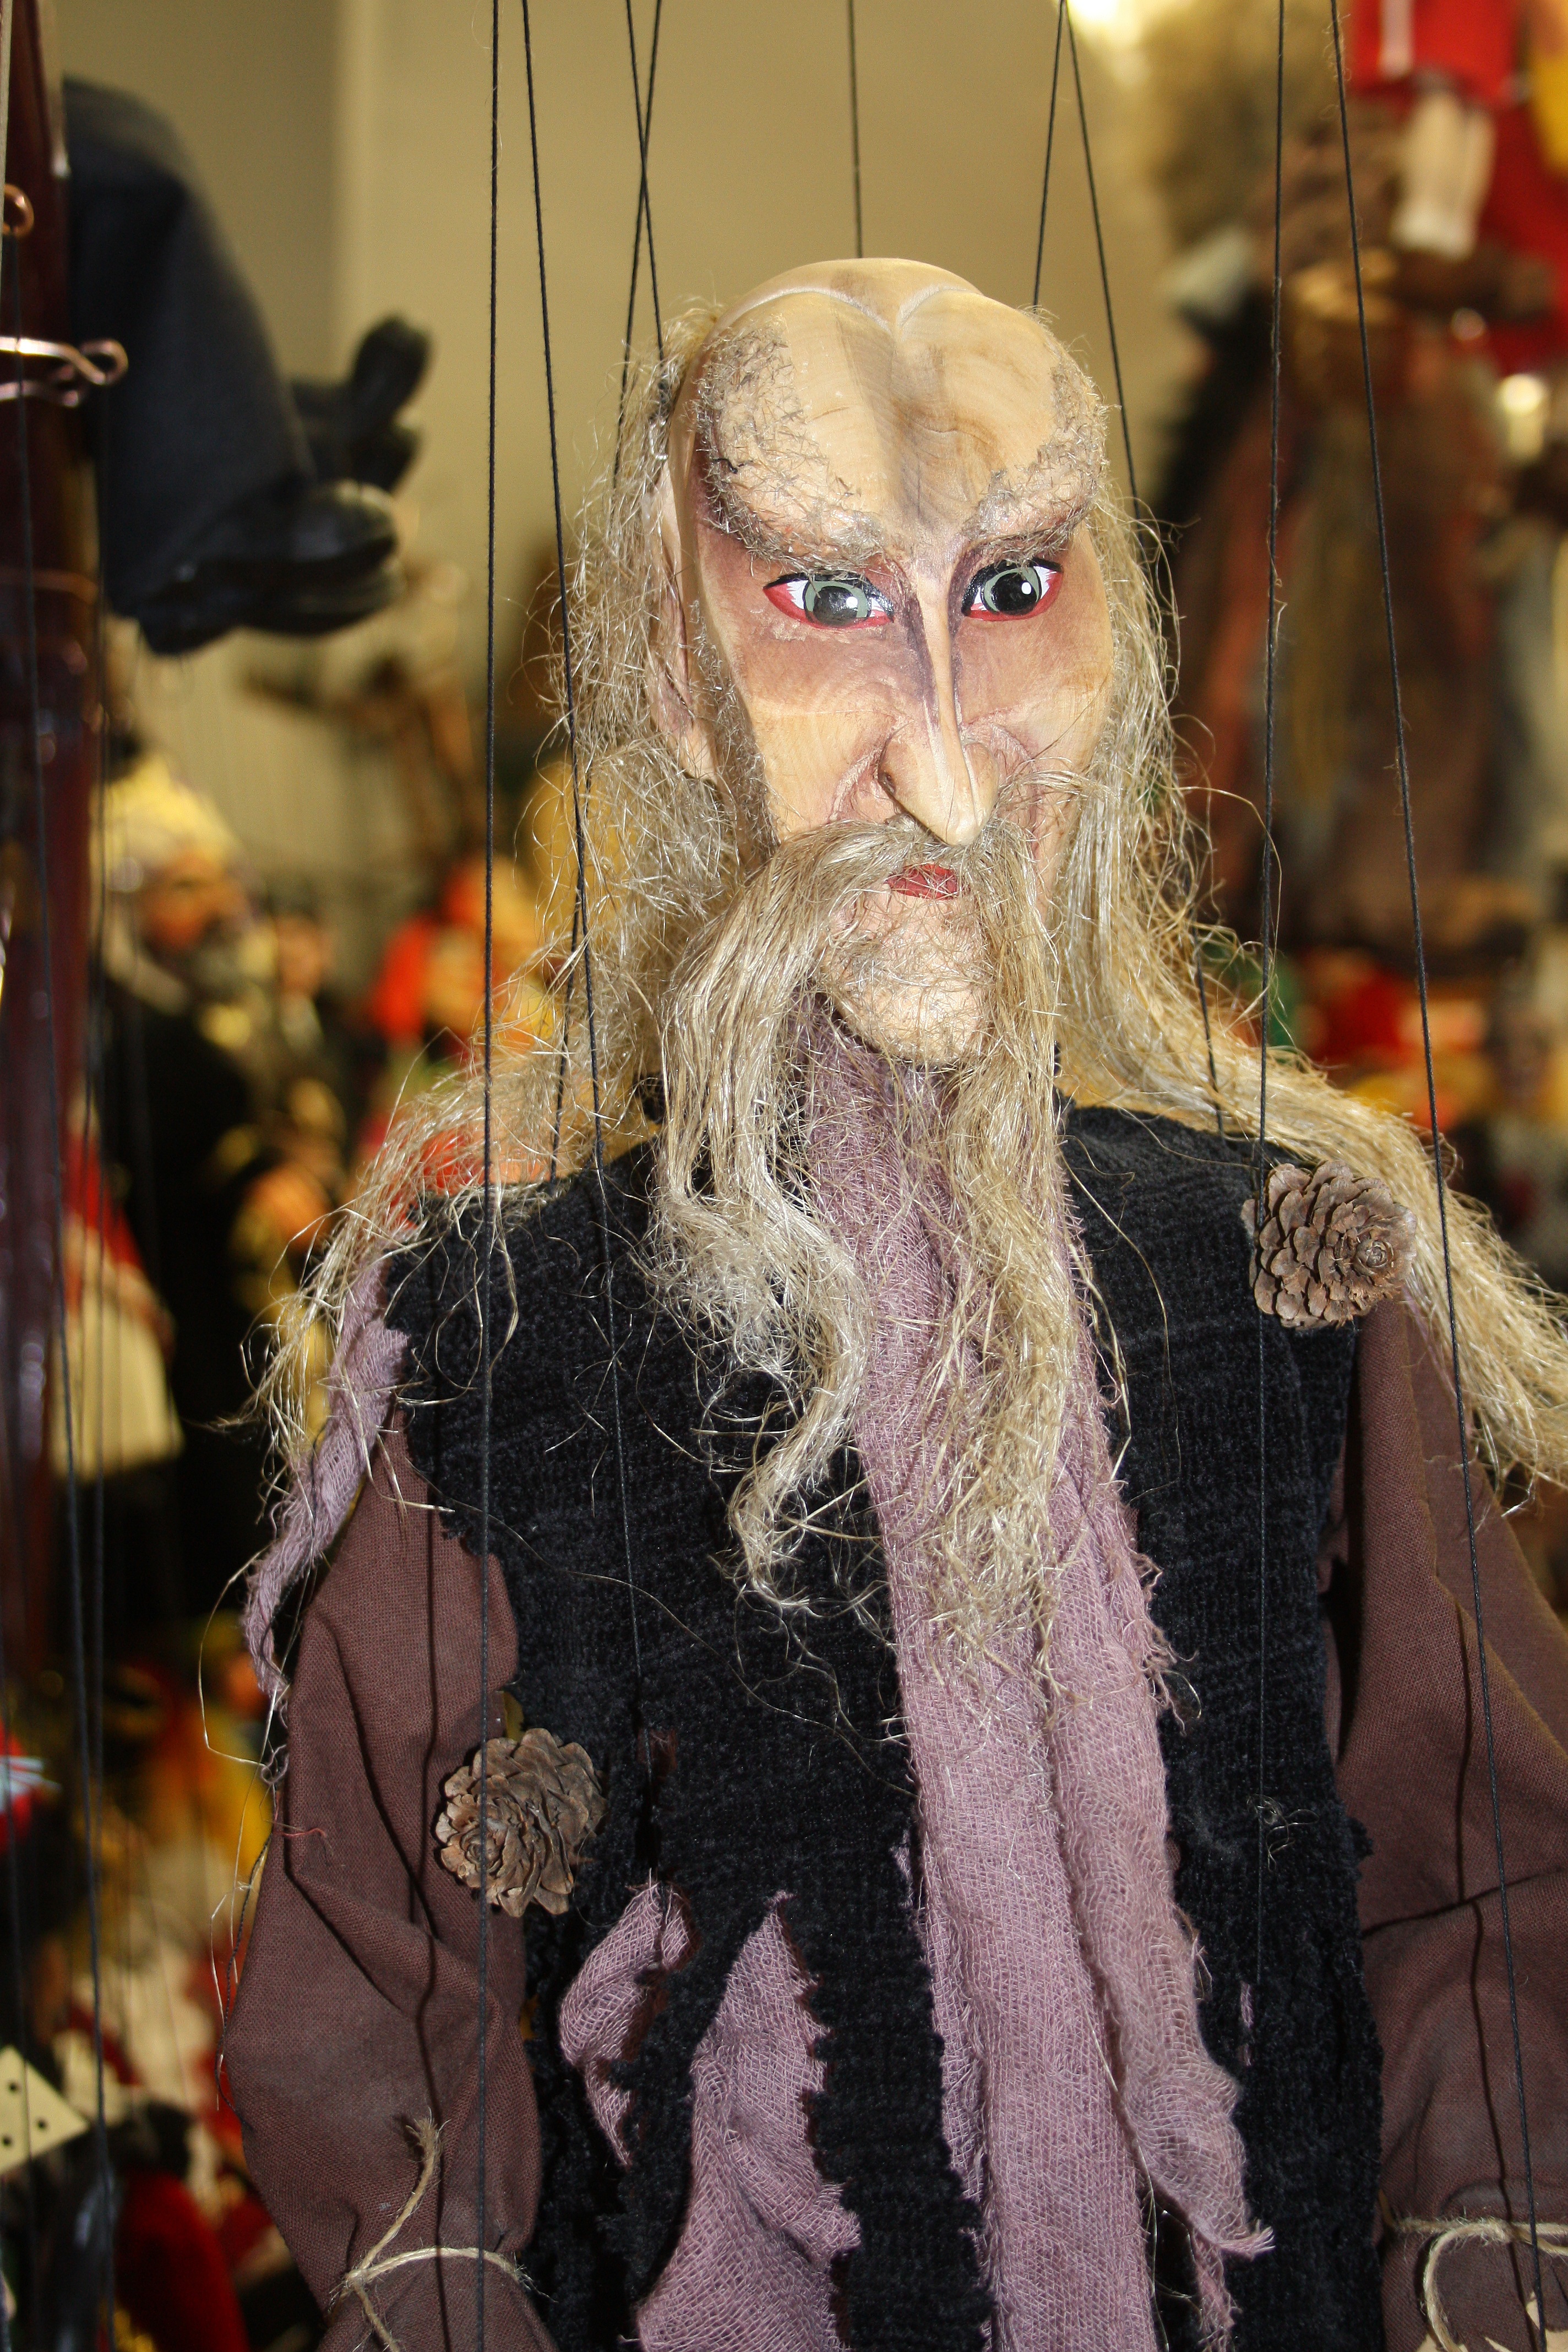
hair, hairstyle, puppet, doll, art, bart, figure, theater, costume, magician, facial hair